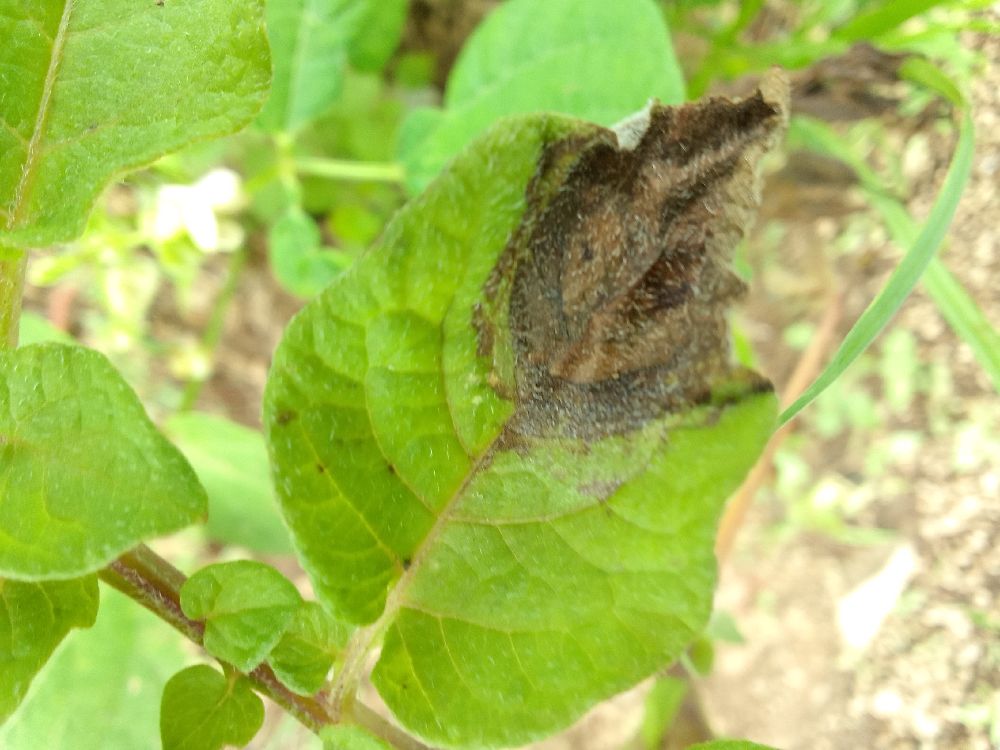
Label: Late blight